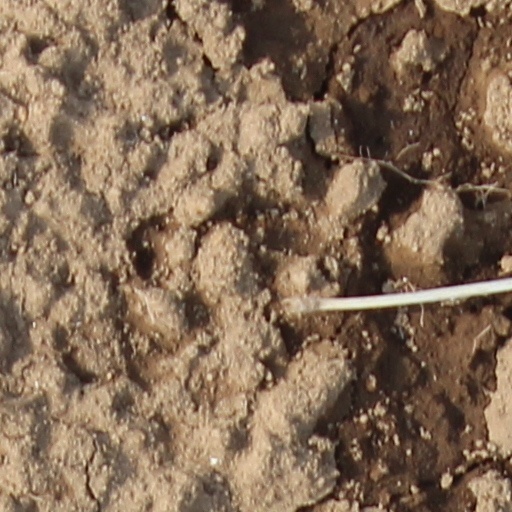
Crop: wheat